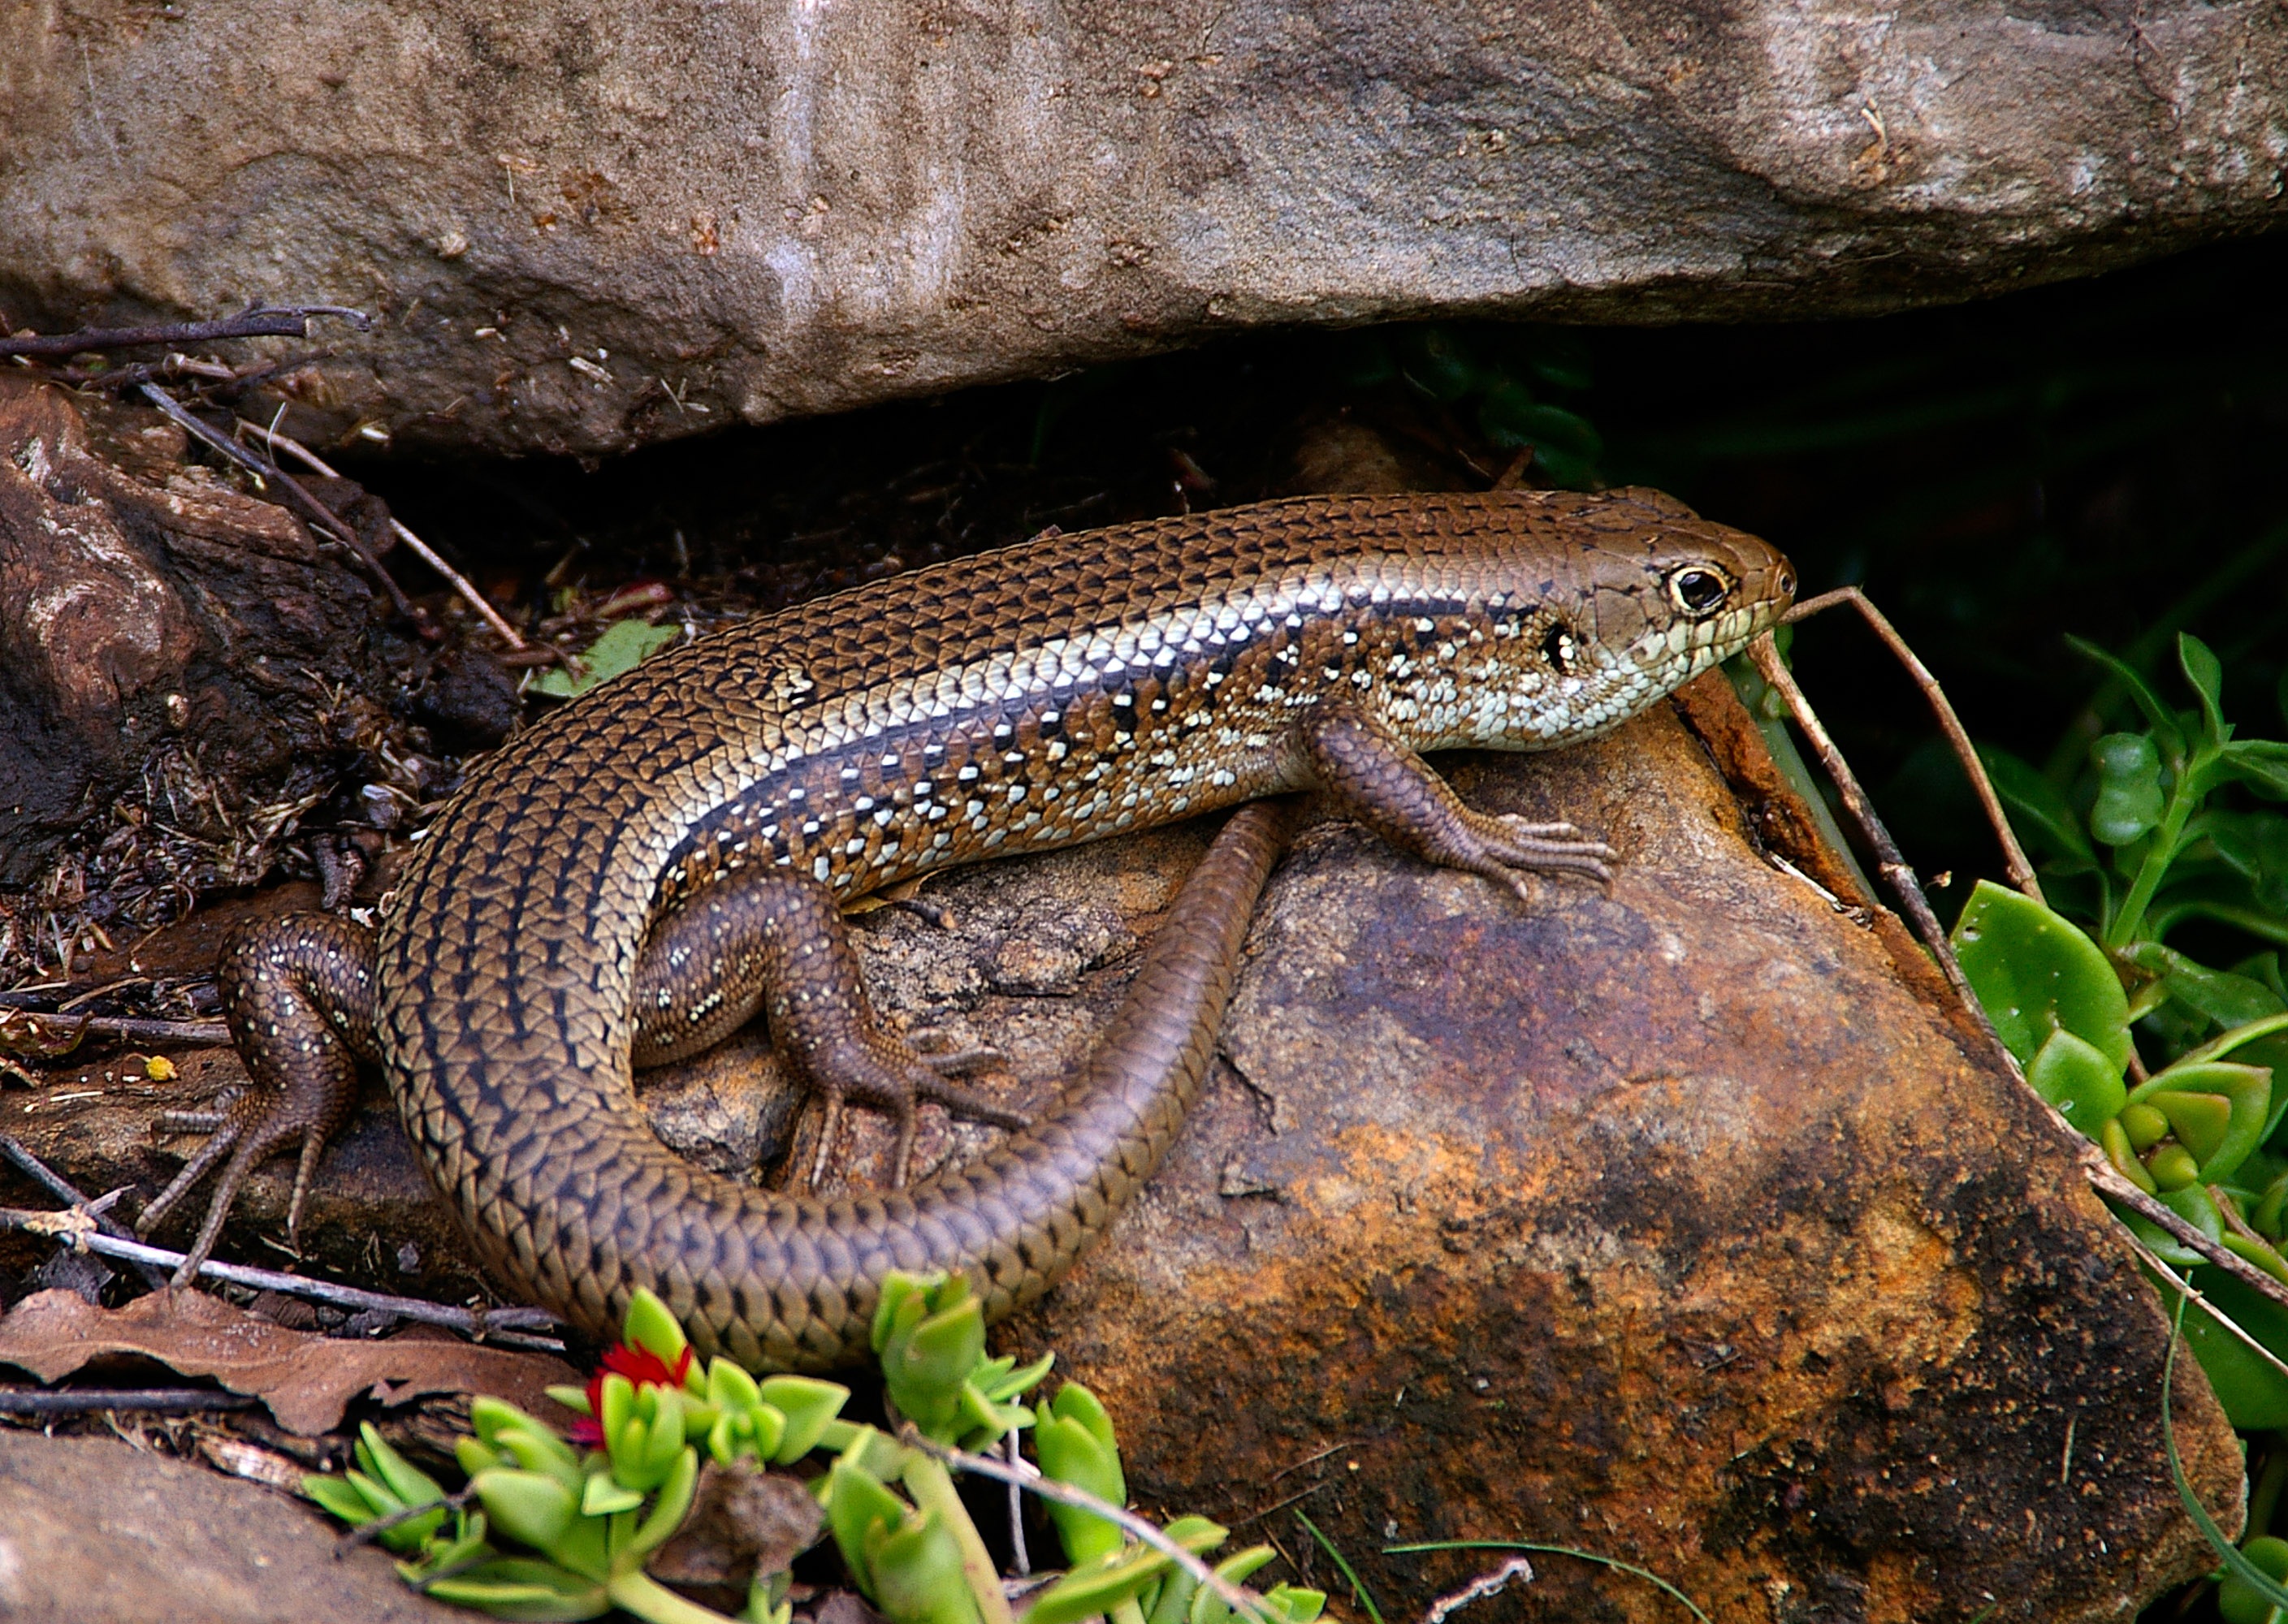
wildlife, wild, pattern, brown, reptile, amphibian, fauna, lizard, australia, rocks, vertebrate, newt, shiny, queensland, scales, skink, serpent, speckled, garter snake, scaled reptile, lacertidae, lissotriton, scincoides